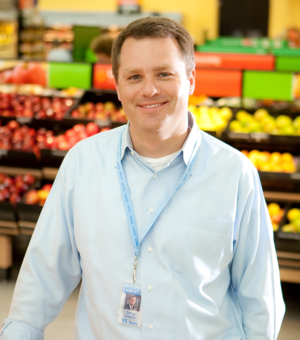
Doug McMillon, né le 17 octobre 1966 à Jonesboro, dans l'Arkansas, est le CEO de Walmart.